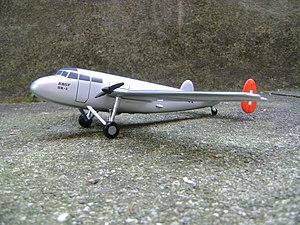
Pilatus Aircraft est un constructeur d’avions dont le siège et la principale usine se trouvent à Stans en Suisse. Pilatus est le leader mondial pour les avions turbo-propulsés à un seul moteur.